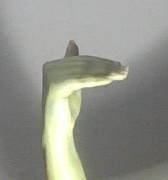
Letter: khaa